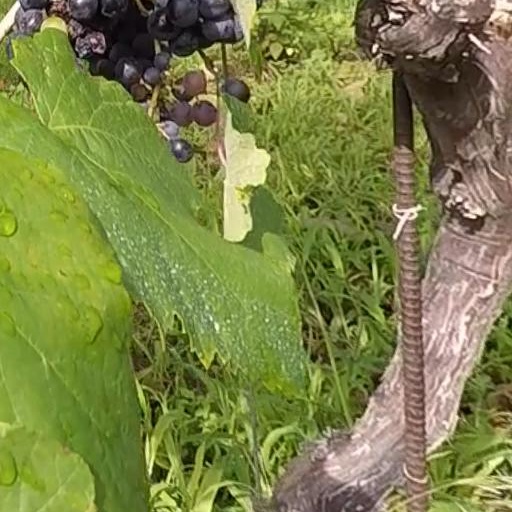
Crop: grape